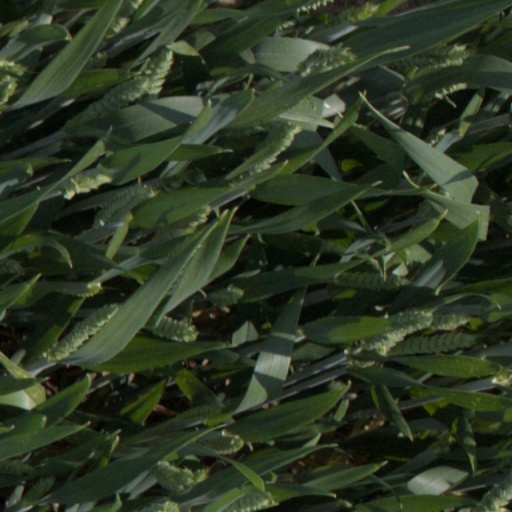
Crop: wheat